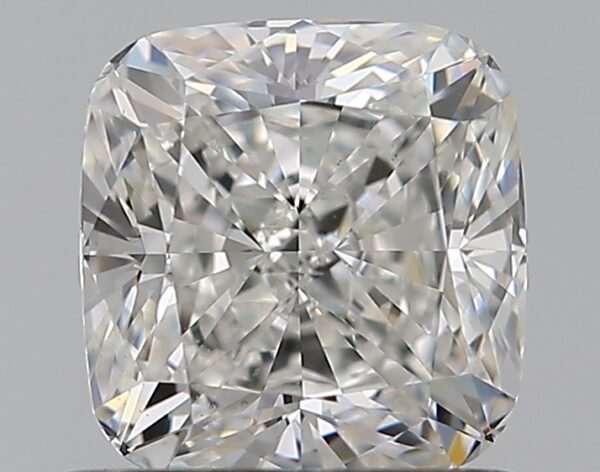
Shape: cushion
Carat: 0.81
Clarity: VS1
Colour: G
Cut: EX
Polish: EX
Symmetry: EX
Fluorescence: N
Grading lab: GIA
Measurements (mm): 5.34 x 5.14 x 3.46